Broadhurst Park

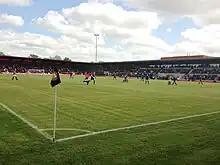
A football match is ongoing between two teams. A corner flag is in the foreground, facing two football stands full of people. The sky is lightly cloudy and an unlit floodlight is visible in the background.

F.C. United hosted a test event on 16 May 2015, staging a short match between their first team and an Invitational XI made up of past players. This event was organized to test the facilities and prove that the stadium can hold a large capacity crowd, and took place with 3,241 supporters in attendance. The official opening game was a friendly between F.C. United of Manchester and Benfica B on 29 May, the anniversary of Manchester United's victory over Benfica in the 1968 European Cup Final. The date also happened to be the anniversary of the death of Ronald Johnson. Benfica won the opening game 0–1 in front of a capacity crowd of 4,232. The ground's first league game was on 11 August 2015, the second match of the 2015–16 season for F.C. United, in a National League North local derby against Stockport County, a 1–2 loss.